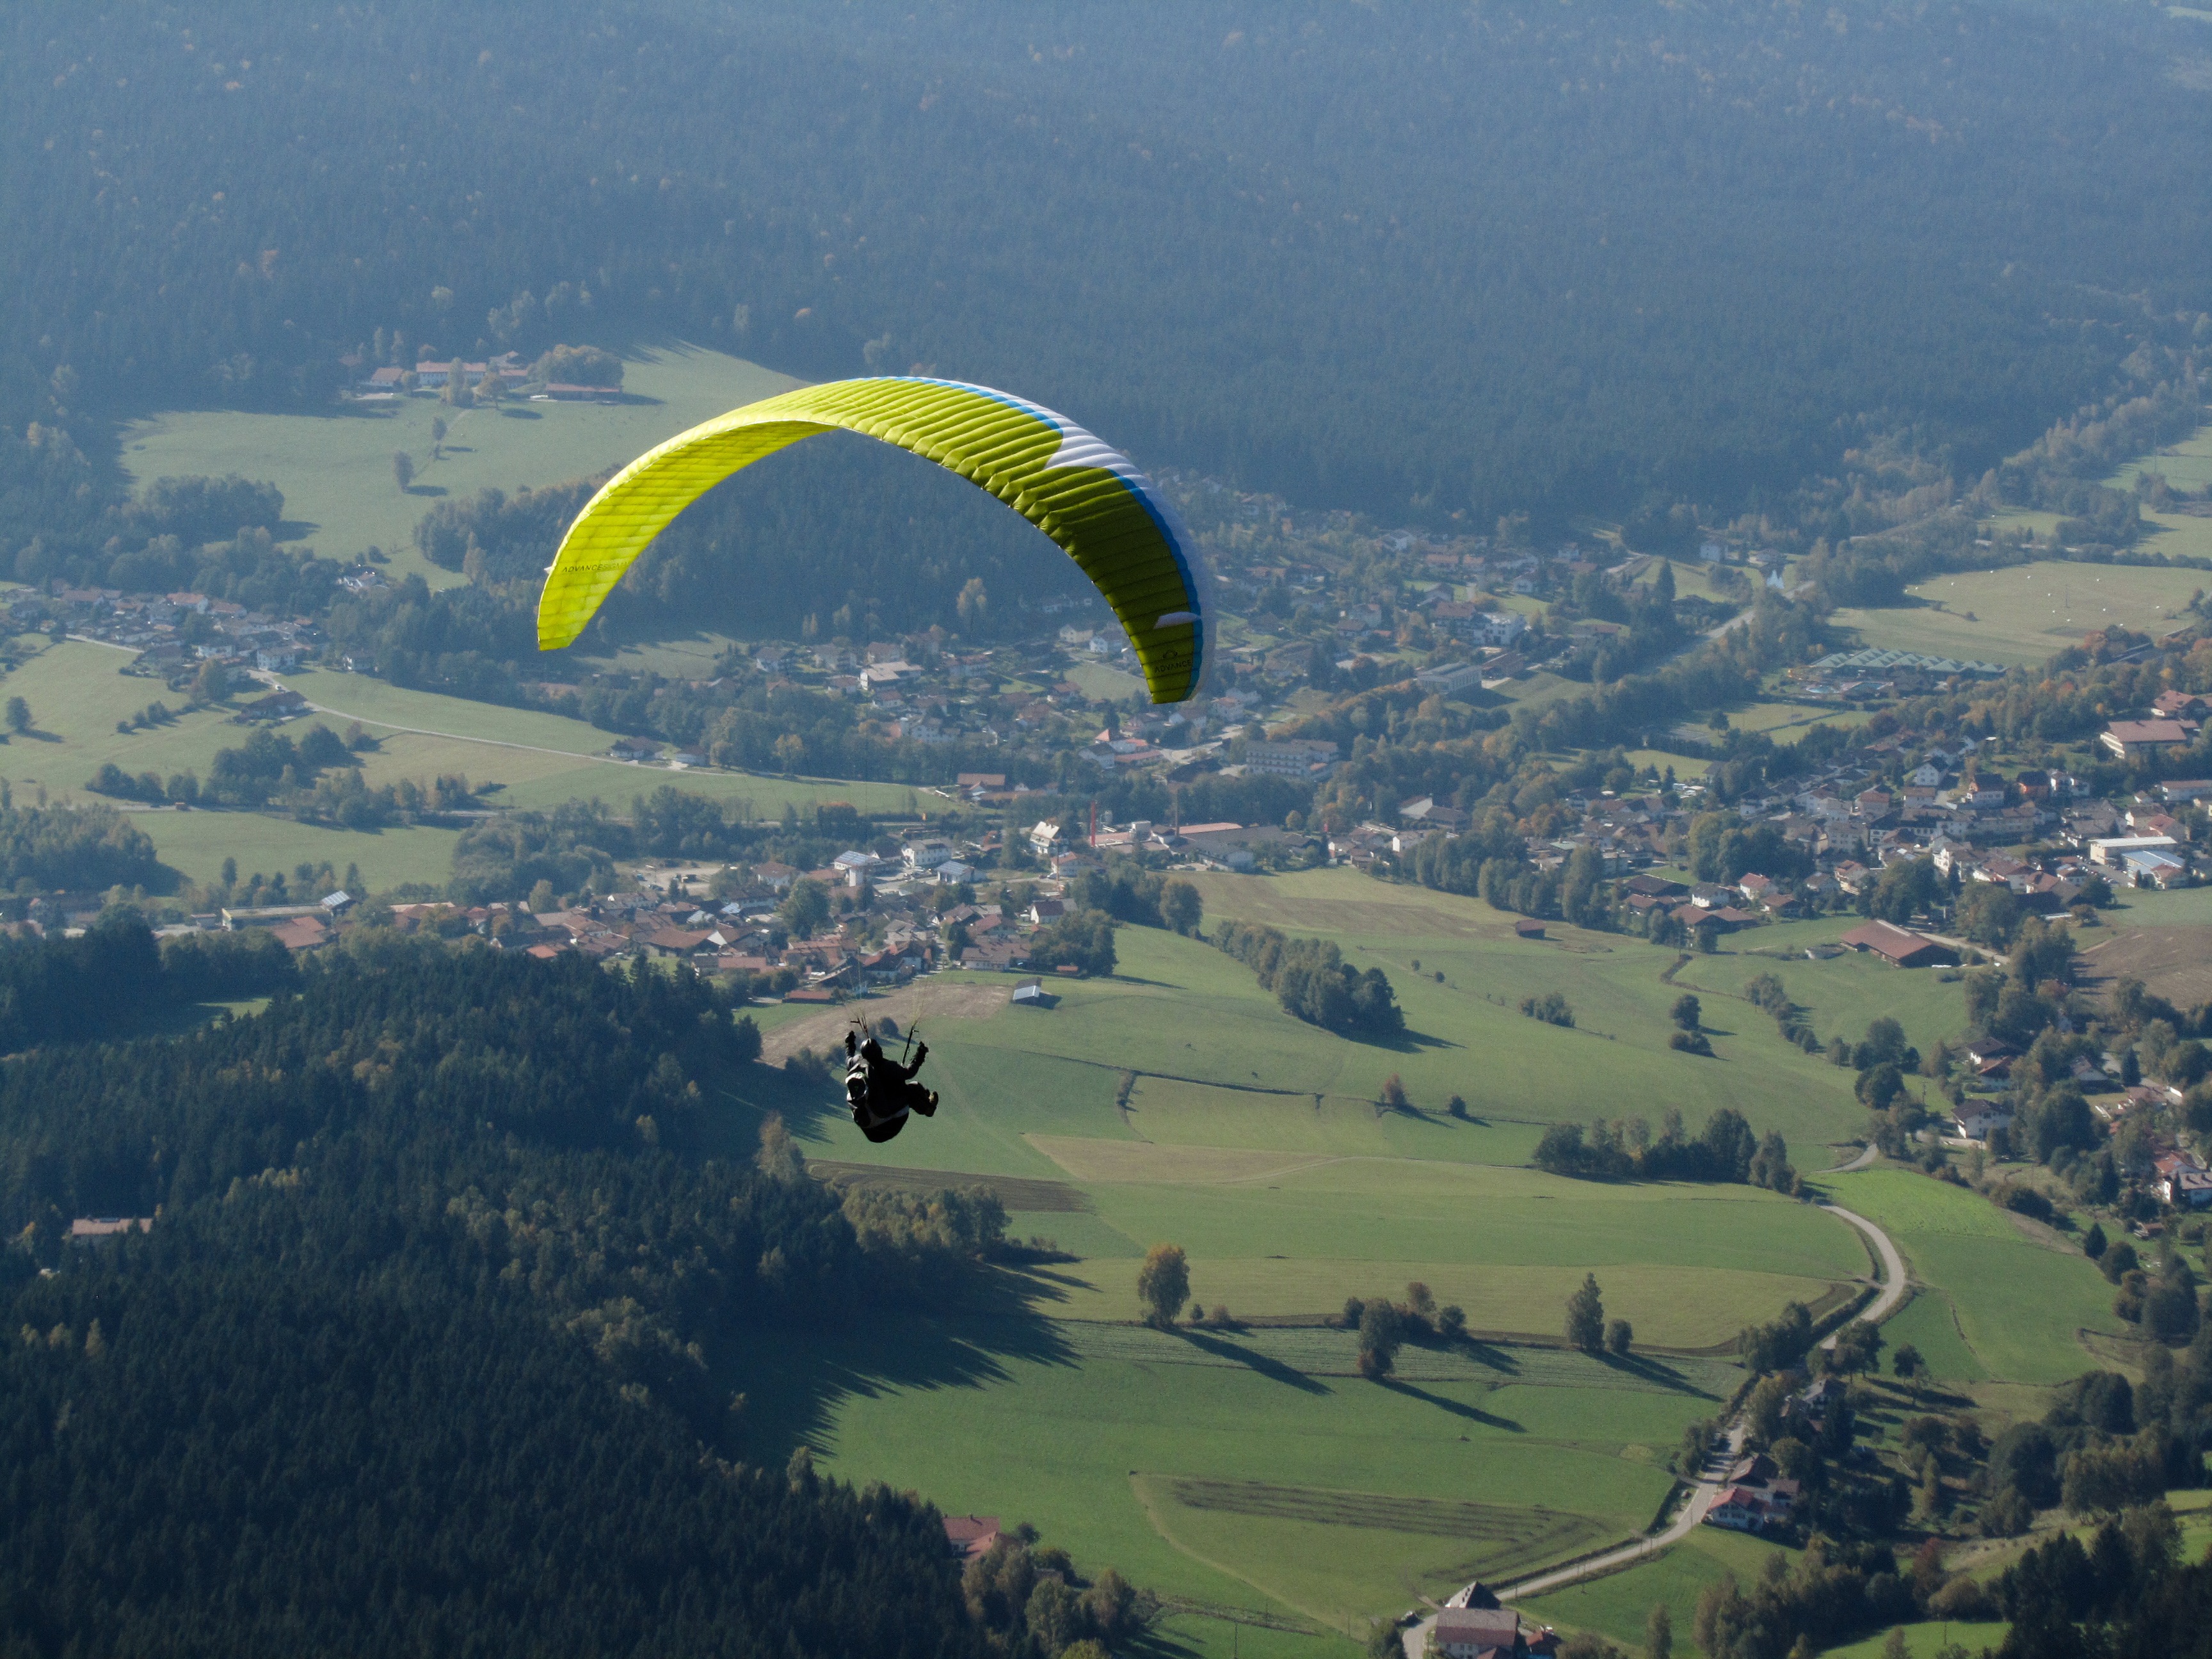
sport, wind, flight, extreme sport, parachute, paragliding, sports, mountains, air sports, aerial photography, atmosphere of earth, windsports